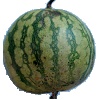
Label: watermelon